Lodi, California

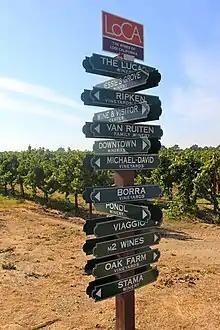
Signs point the way to various vineyards in Lodi, California

Early industries in Lodi included a sawmill, flour mill, vineyards, orchards, and cattle ranching.